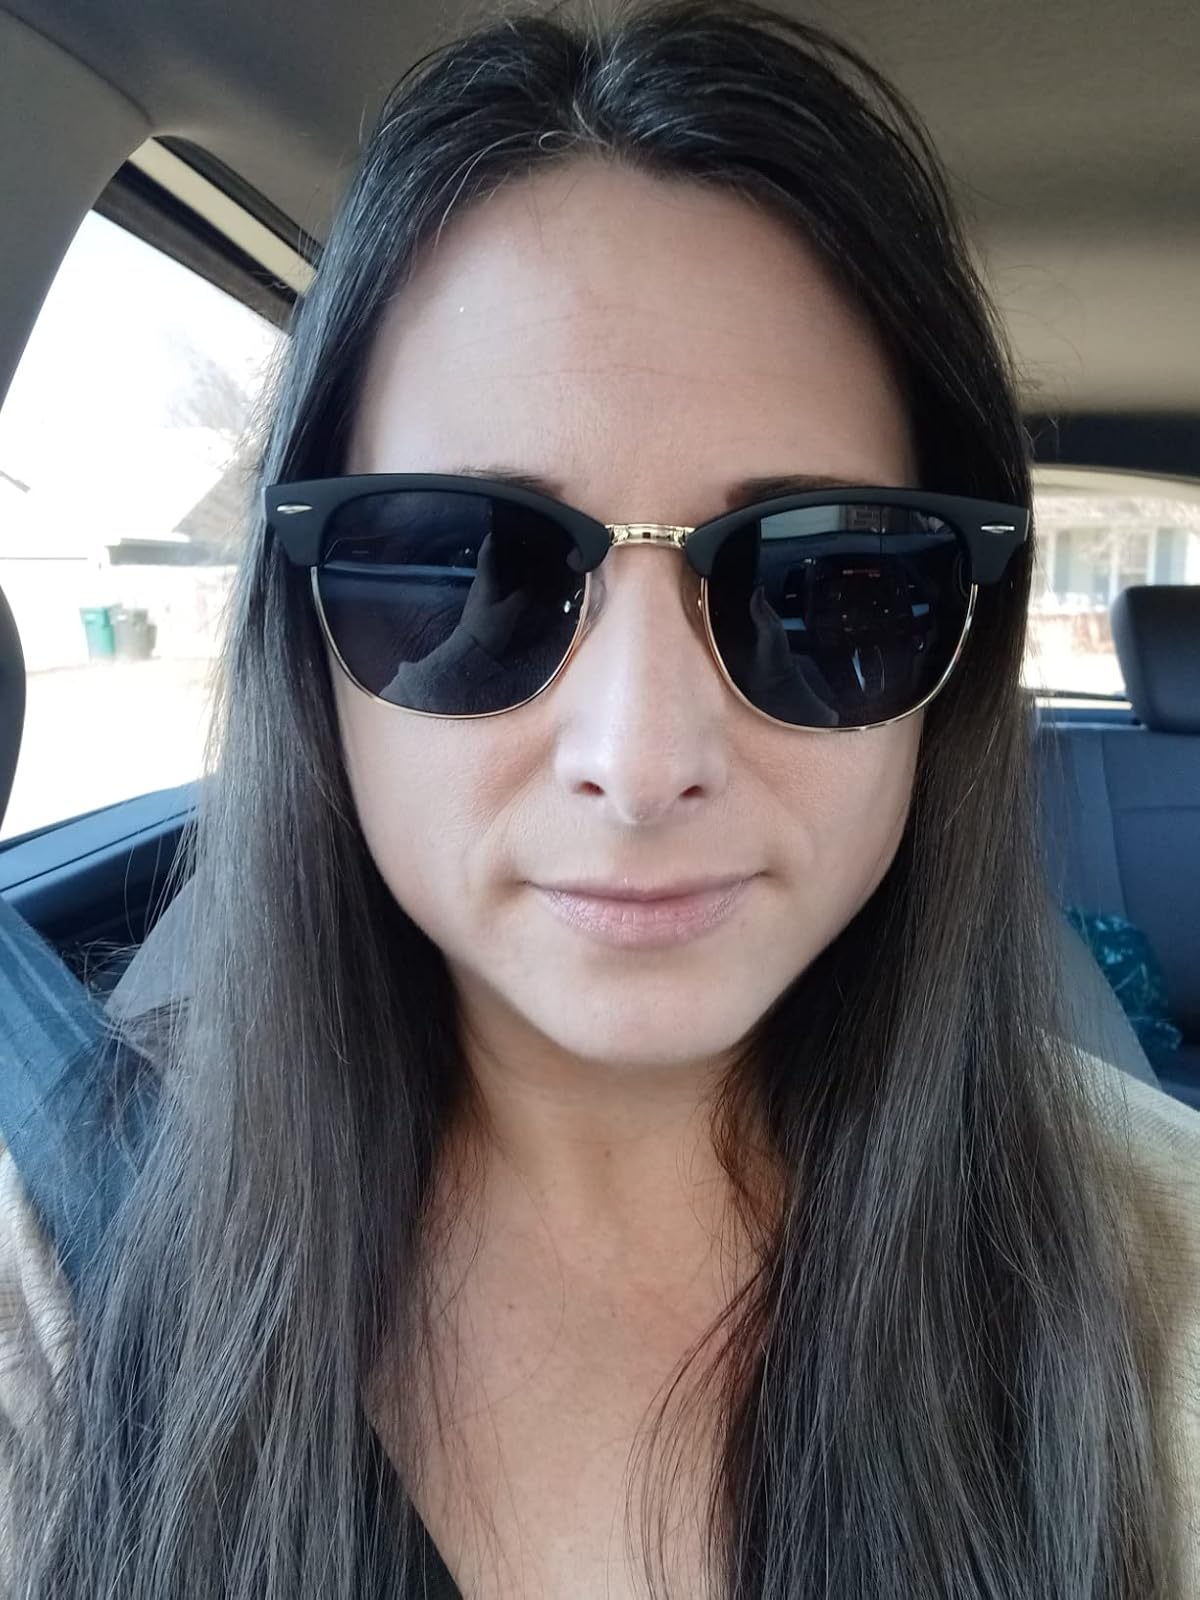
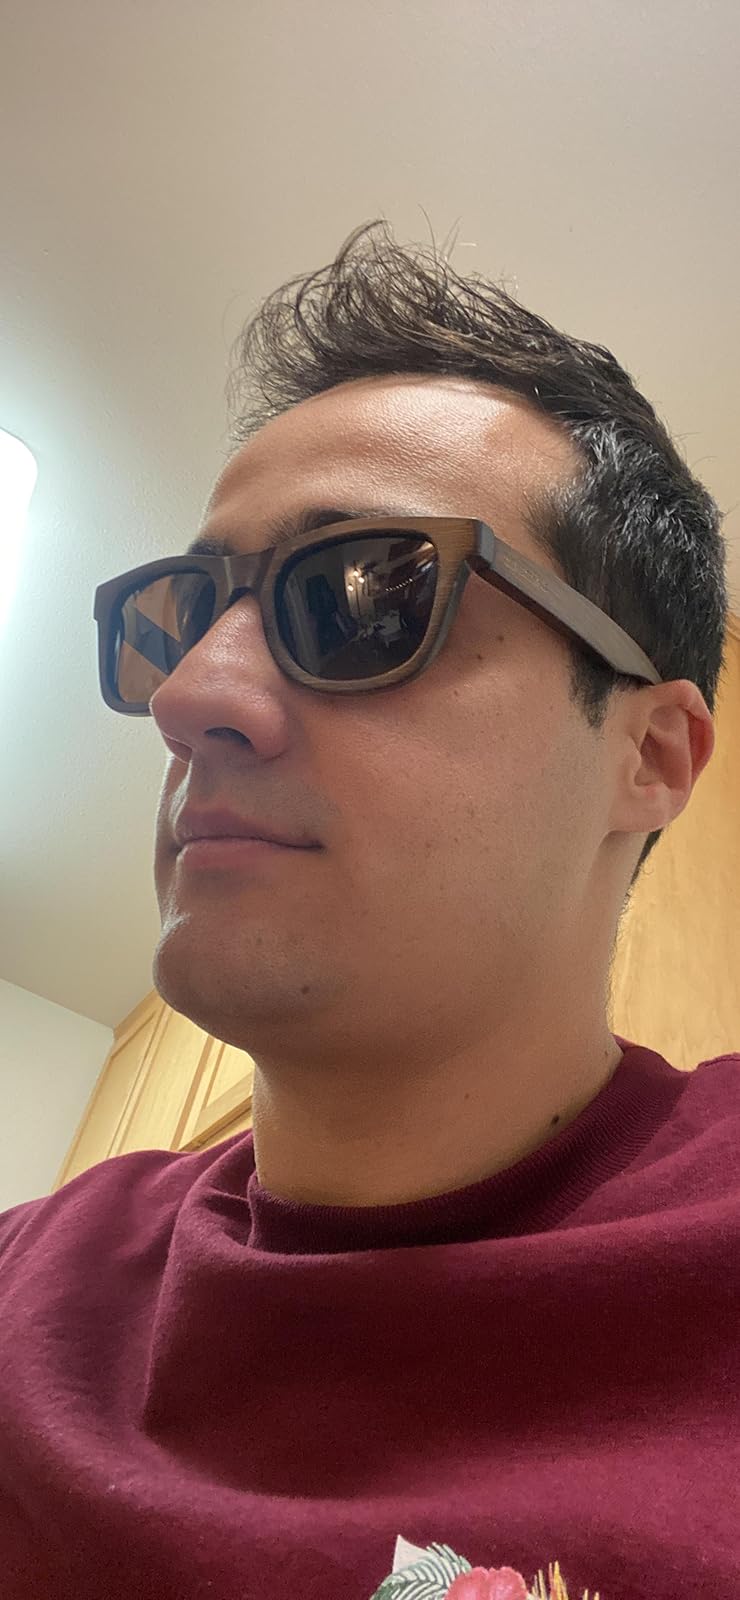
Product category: accessories_sunglasses
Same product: no